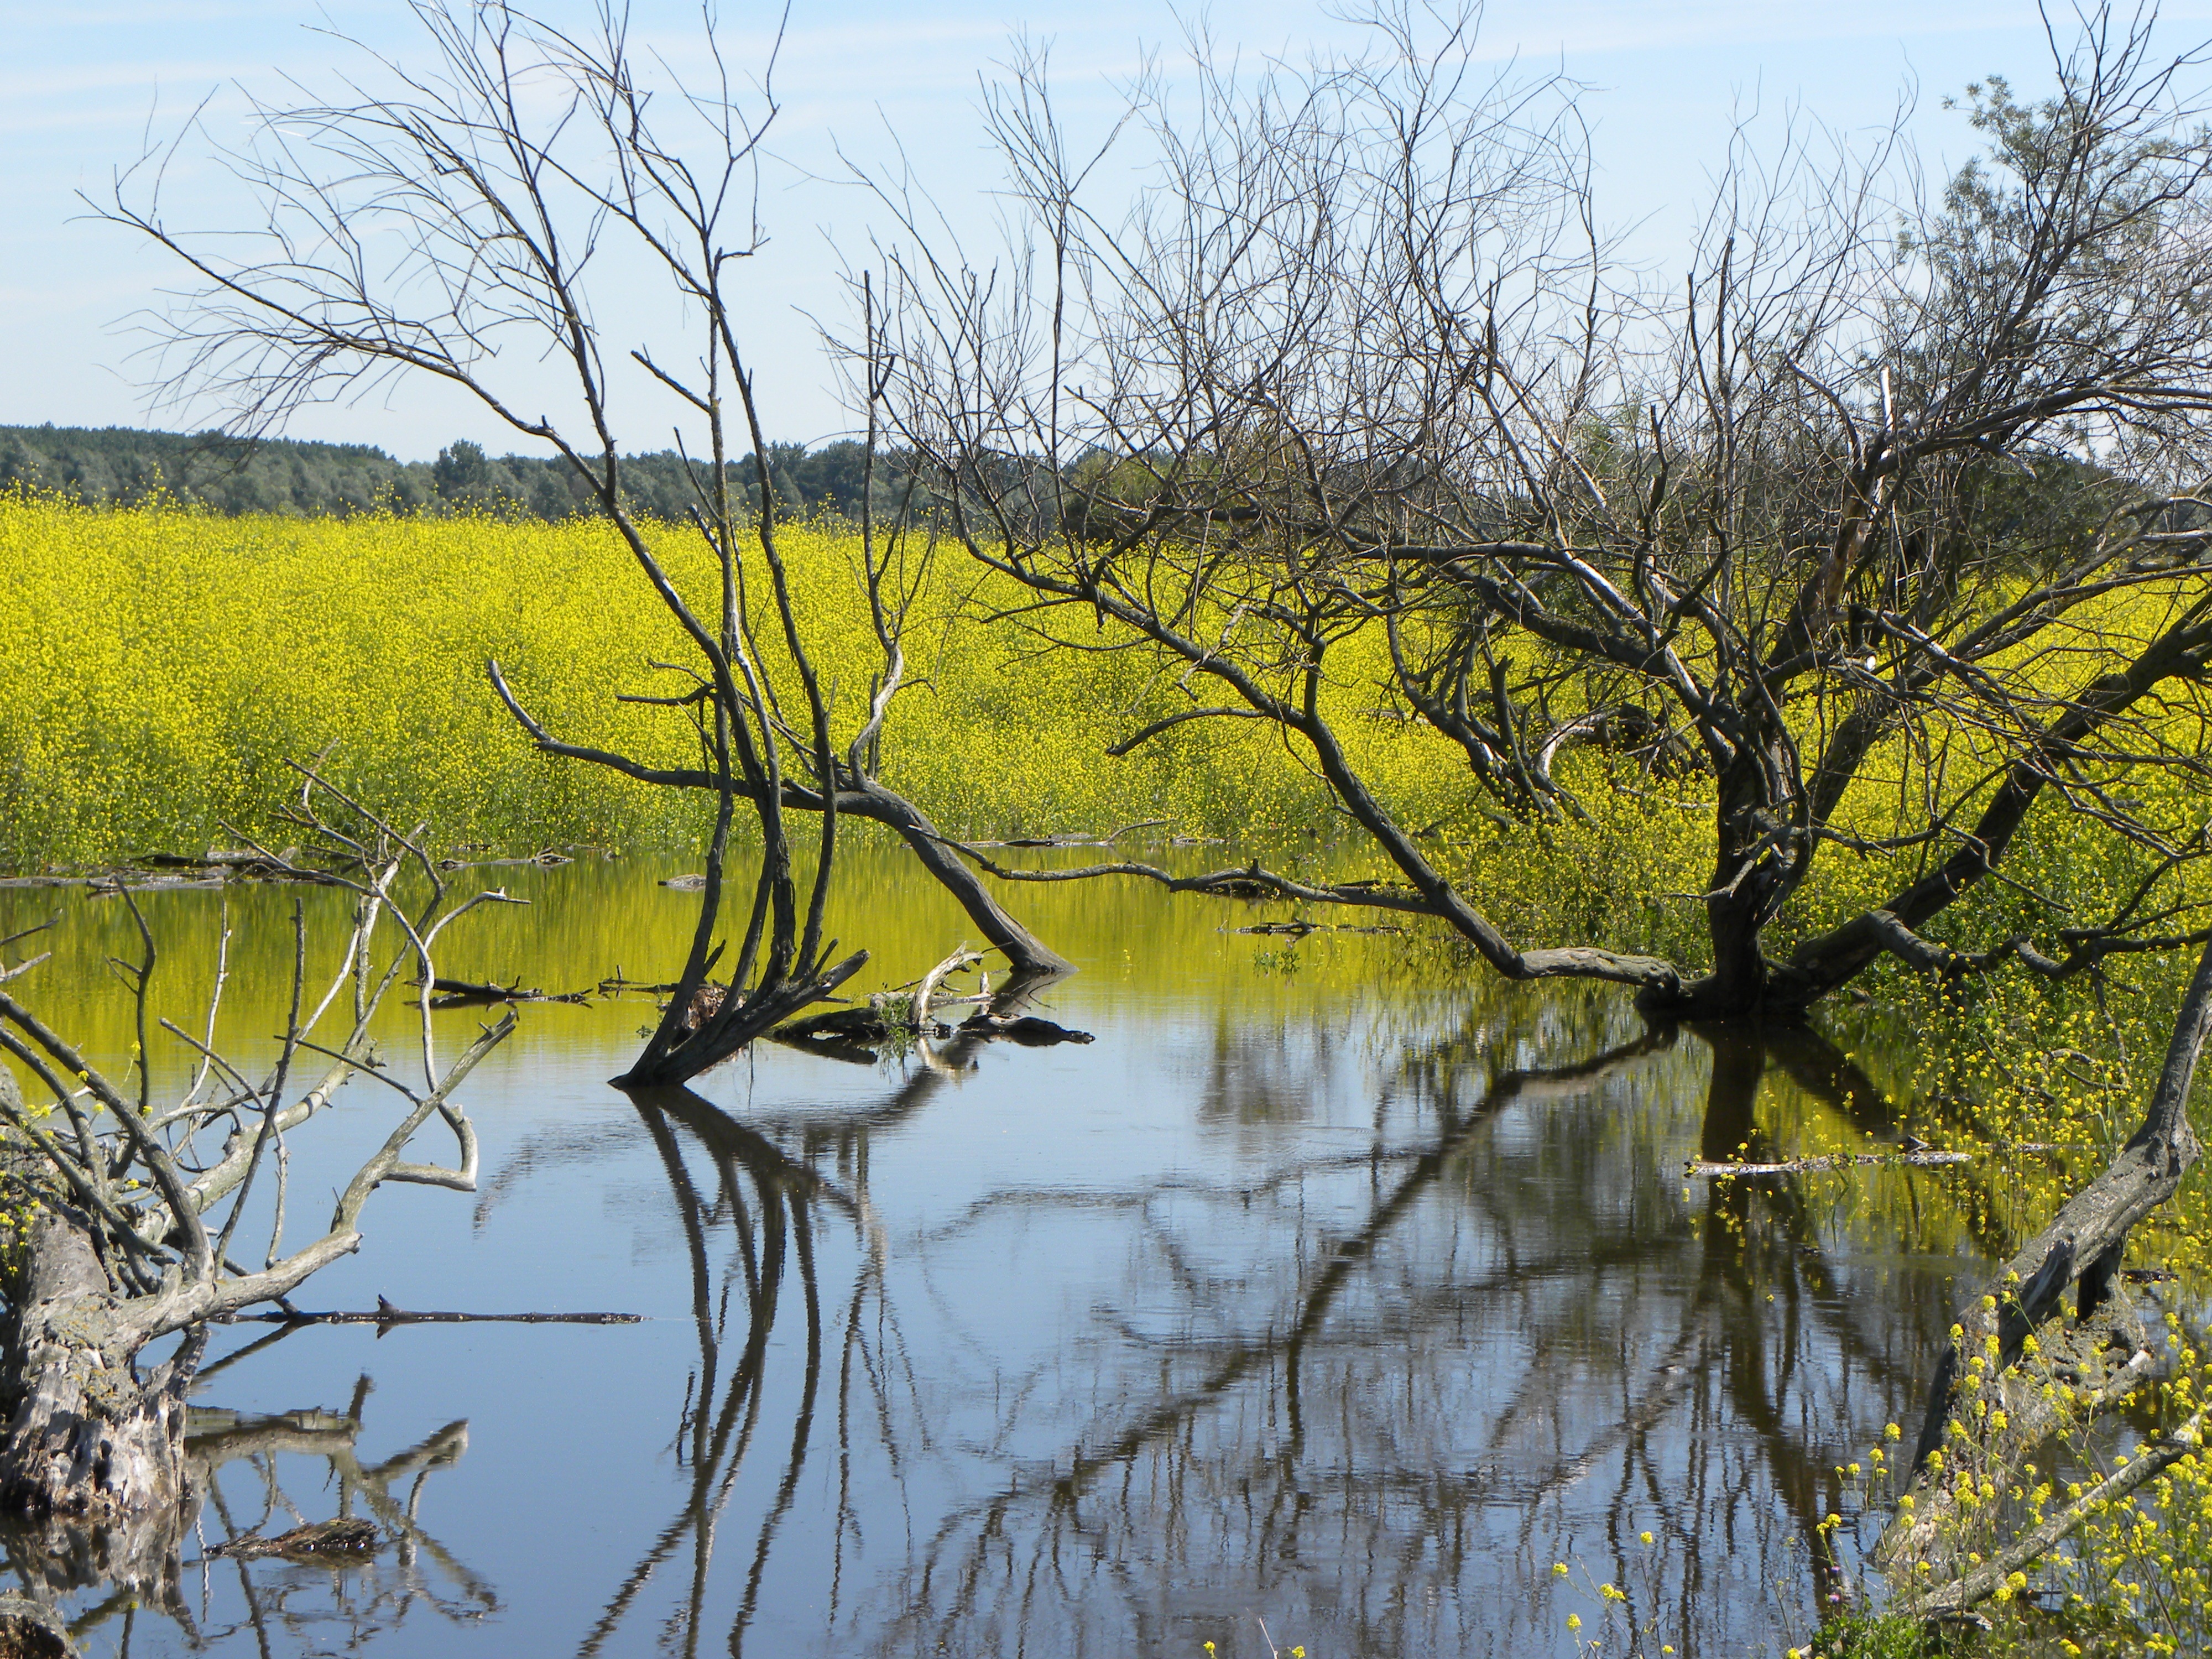
landscape, tree, water, nature, grass, marsh, branch, plant, meadow, leaf, flower, lake, river, pond, reflection, autumn, season, wetland, habitat, rural area, oostvaardersplassen, natural environment, grass family, woody plant